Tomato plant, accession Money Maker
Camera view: vertical (180 deg); turntable rotation: 300 degrees
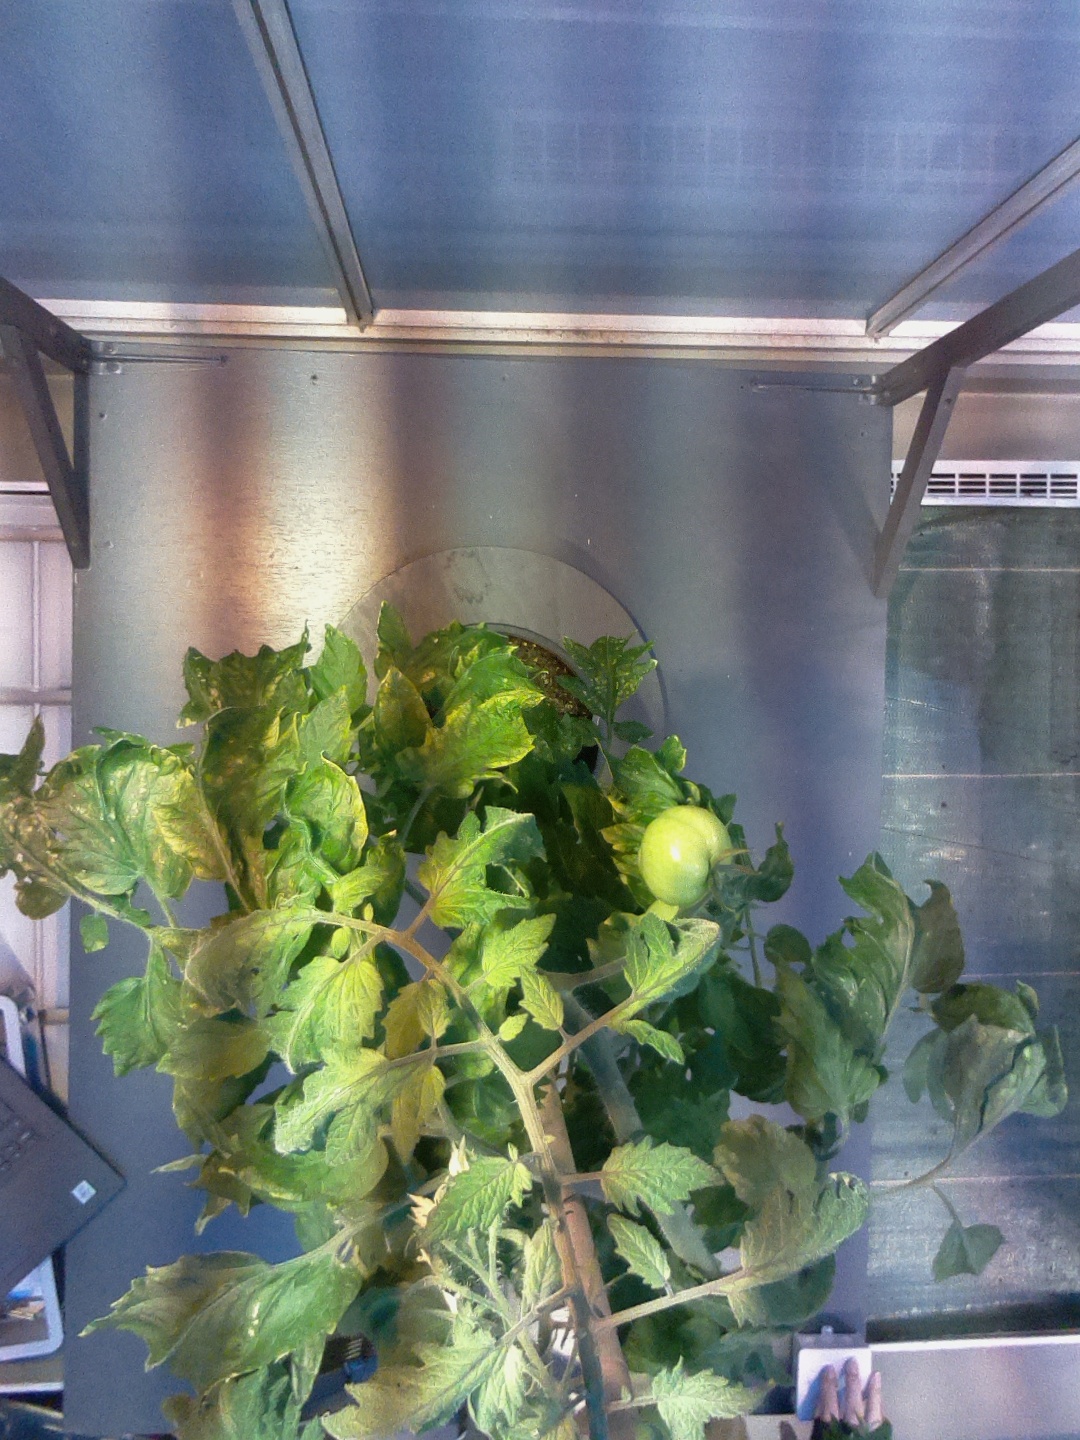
BBCH growth stage 76: 60%-70% of final fruit size